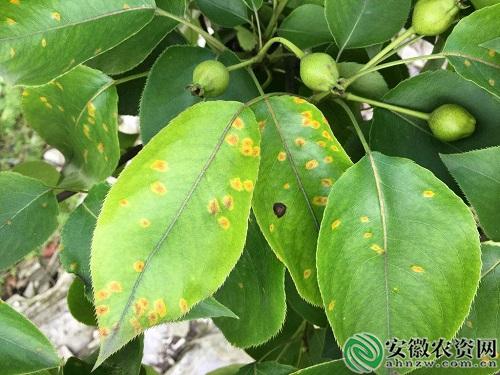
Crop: apple
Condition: rust